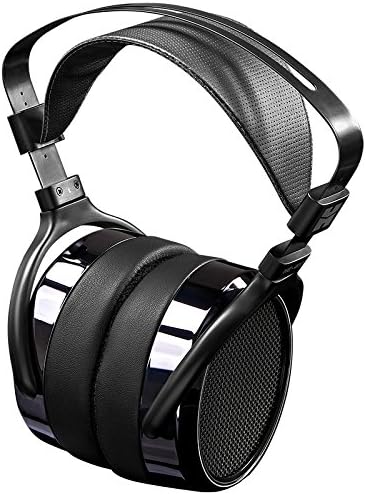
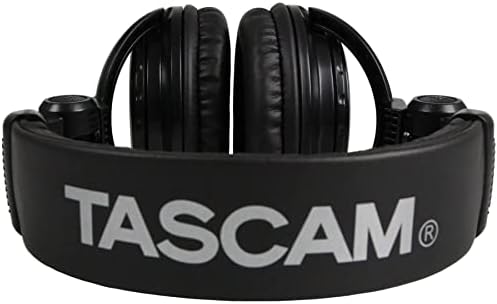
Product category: headphones
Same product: no